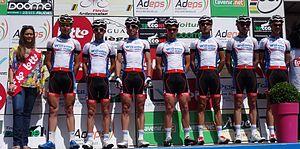
Reportage photographique réalisé le dimanche 22 juin à l'occasion du départ et de l'arrivée de la Flèche ardennaise 2014 à Herve, Belgique.
La 49ᵉ édition de la Flèche ardennaise a eu lieu le 22 juin 2014. La course fait partie du calendrier UCI Europe Tour 2014 en catégorie 1.2. Elle a été remportée par Stefan Küng en 4 h 18 min 20 s, suivi quarante-trois secondes plus tard par son coéquipier Loïc Vliegen et quarante-huit secondes plus tard par Boris Dron. Tim Vanspeybroeck, grâce à sa 19ᵉ place, reste leader de la Topcompétition. Sur 158 coureurs qui ont pris le départ, 56 seulement ont franchi la ligne d'arrivée.